1RPH

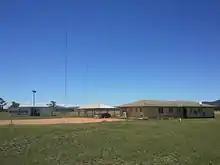
L–R: Transmitter building, dual masts, car park and carport, studio building.

In February 2016, the station management announced that it had been advised that $38,000 would not be available from the ACT Government's Disability ACT as of July 2016, when these funds would become part of the general National Disability Insurance Scheme (NDIS) funds administered by the Commonwealth Government. This amount represented roughly a quarter of the station's operating budget. Disability Minister Chris Bourke declined to promise funding from ACT resources, but said he would make enquiries of the Federal Minister for Disability. Leading the effort to publicise this funding shortfall were: President, Lorraine Litster; Vice President, and People With Disabilities ACT president, Robert Altamore; and volunteer broadcaster and ACT Legislative Assembly member, Vicki Dunne MLA. Litster pointed out that, of the $22 billion/year scheme, only $132 million has been set aside for services including the Radio Print Handicapped Network. The National Disability Insurance Authority (NDIA) has said it will be considering the matter.